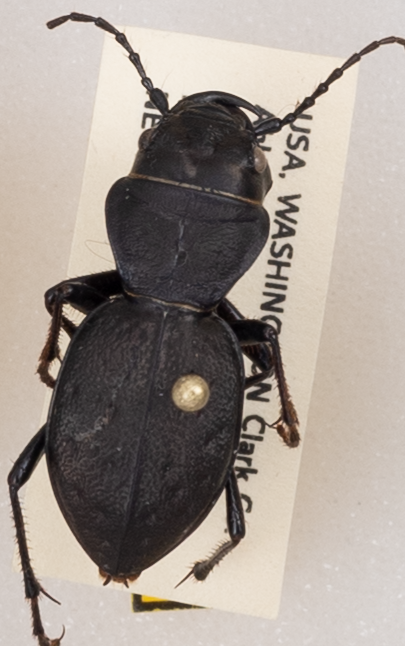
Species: Omus dejeanii
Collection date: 2019-06-11
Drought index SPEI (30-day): -0.572
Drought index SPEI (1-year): -2.09
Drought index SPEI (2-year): -2.09